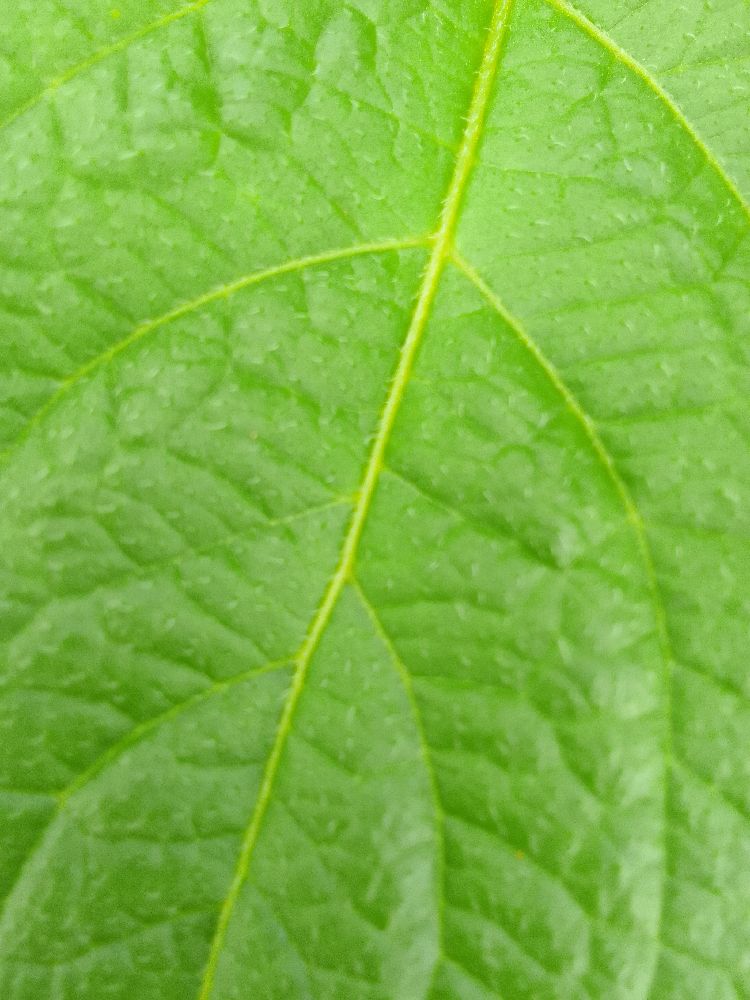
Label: Healthy